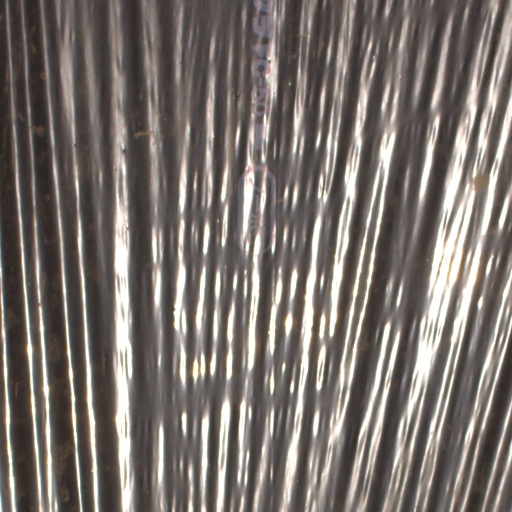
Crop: Jerusalem artichoke